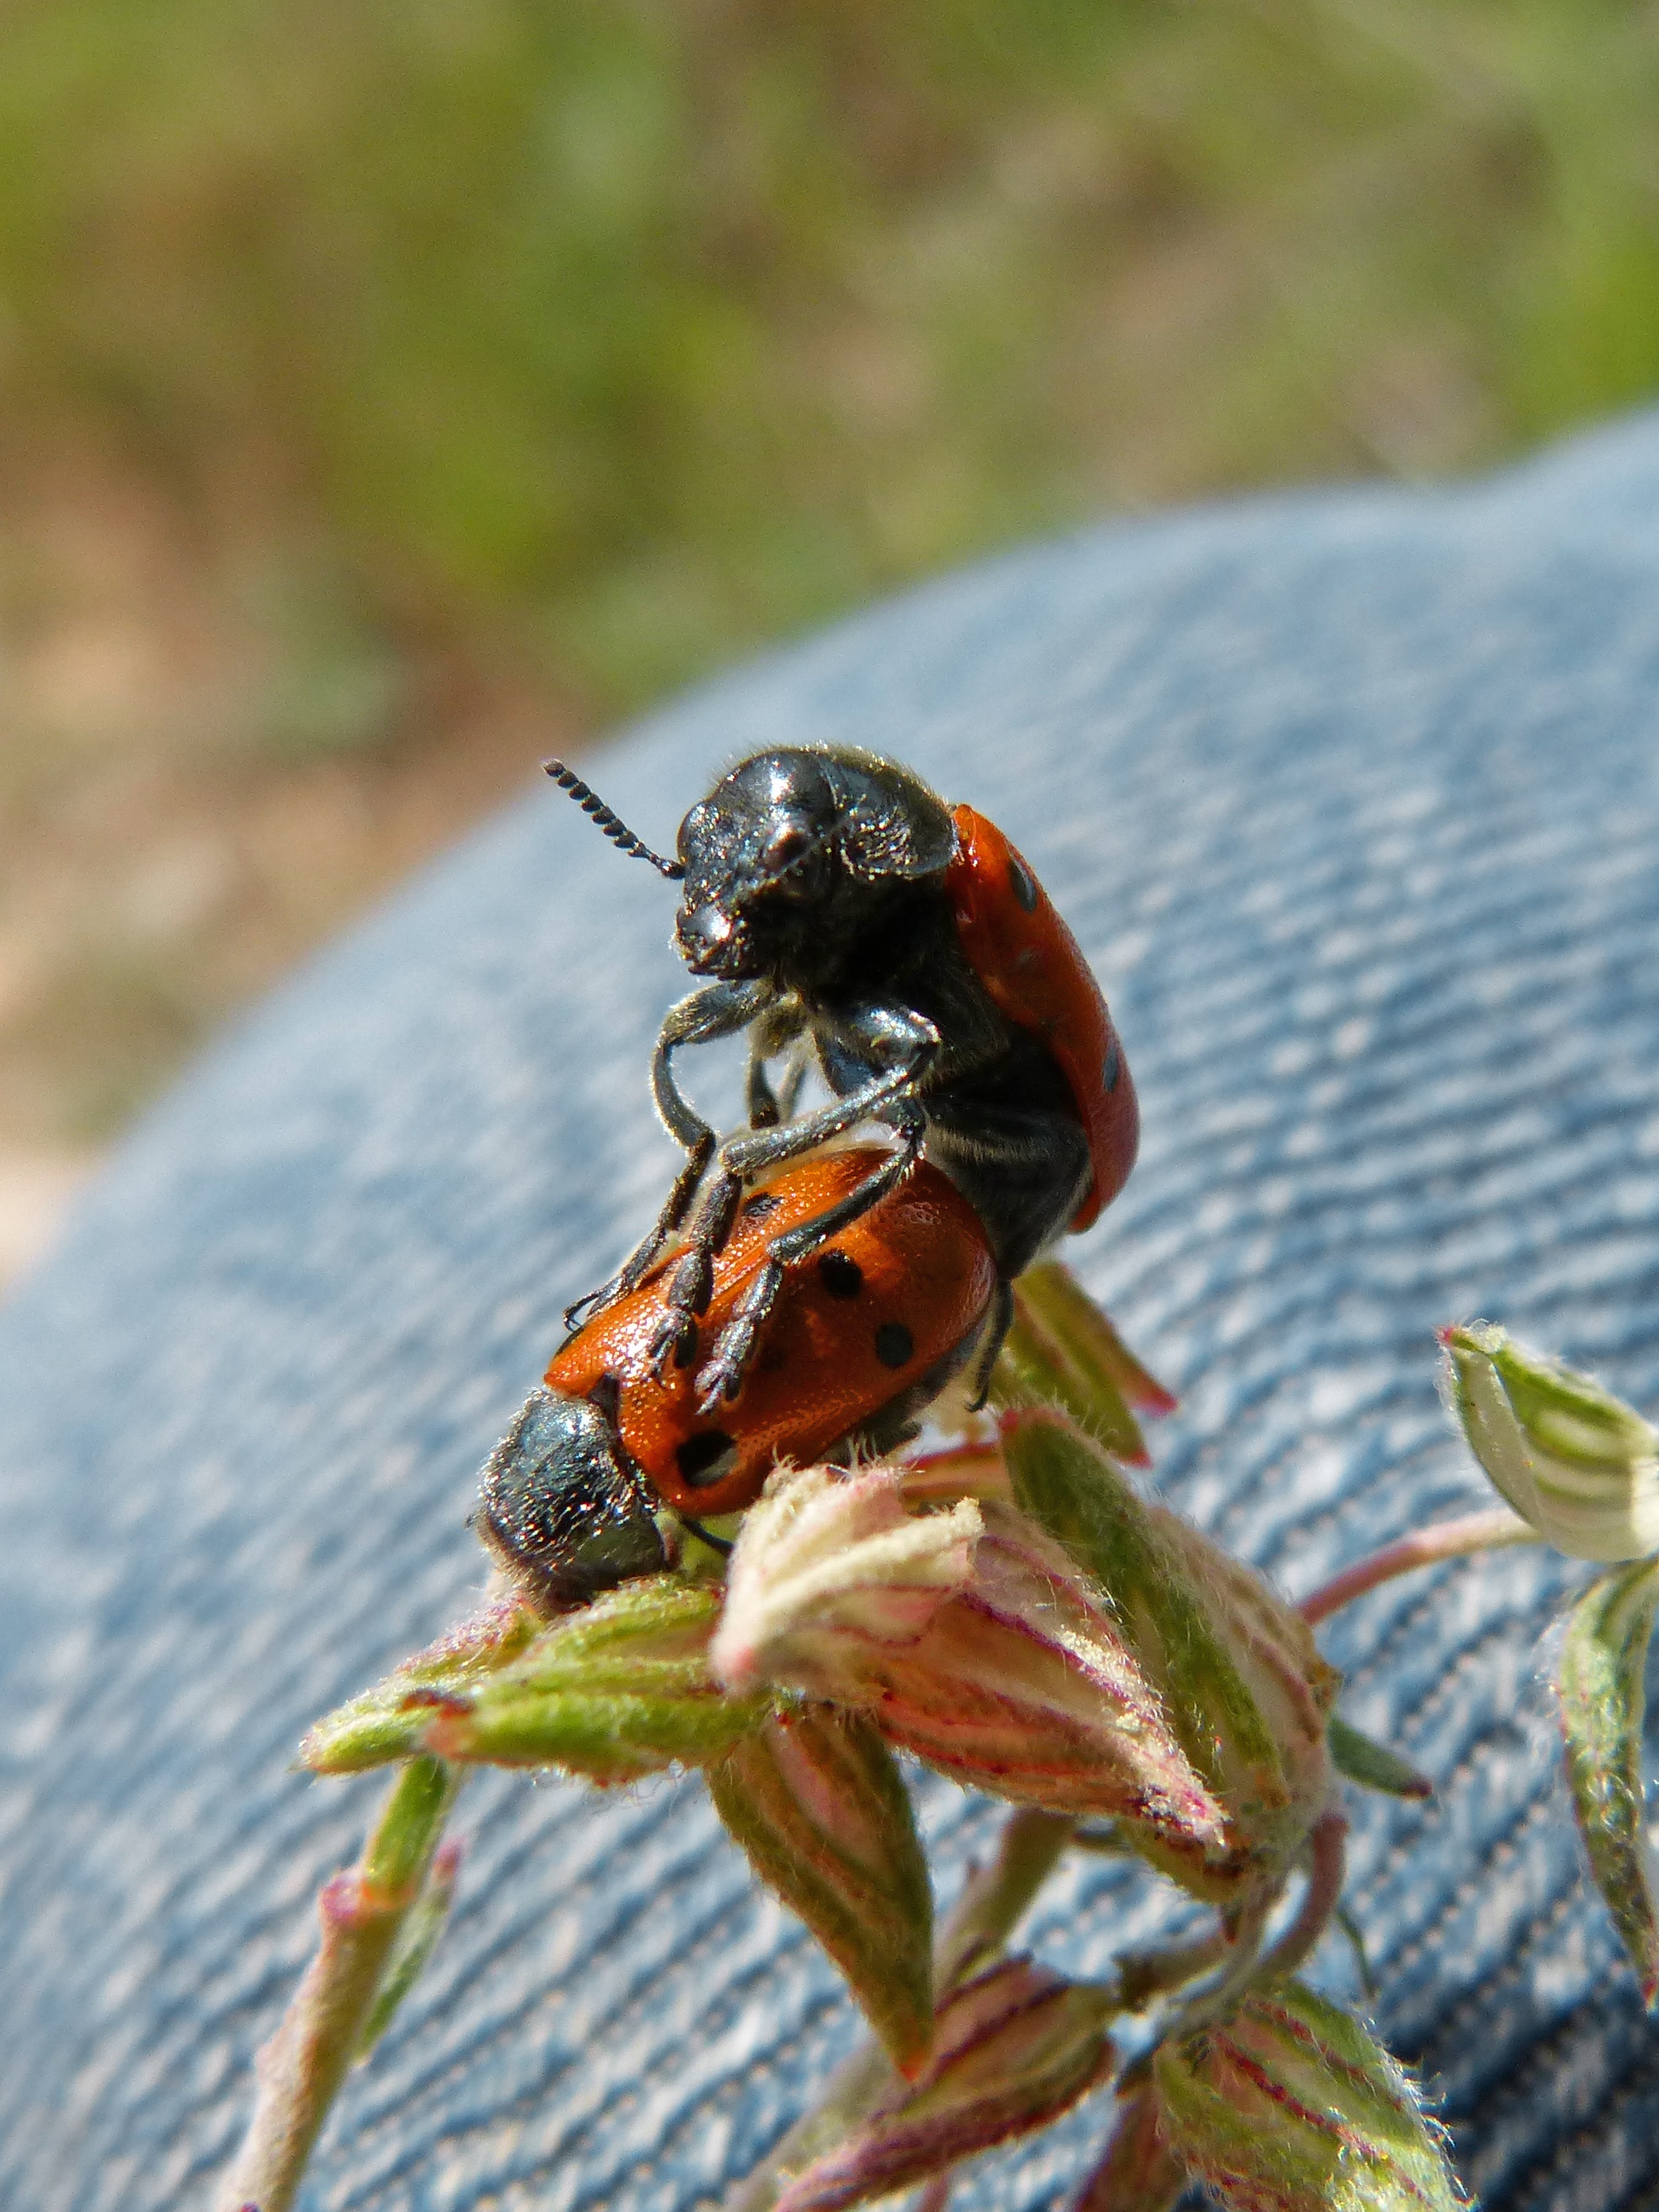
insect, invertebrate, cool image, bee, insects, cool photo, pest, copulation, mating, weevil, macro photography, organism, arthropod, honey bee, pollinator, cicada, beetle meloideo, mylabris quadripunctata, membrane winged insect, true bugs